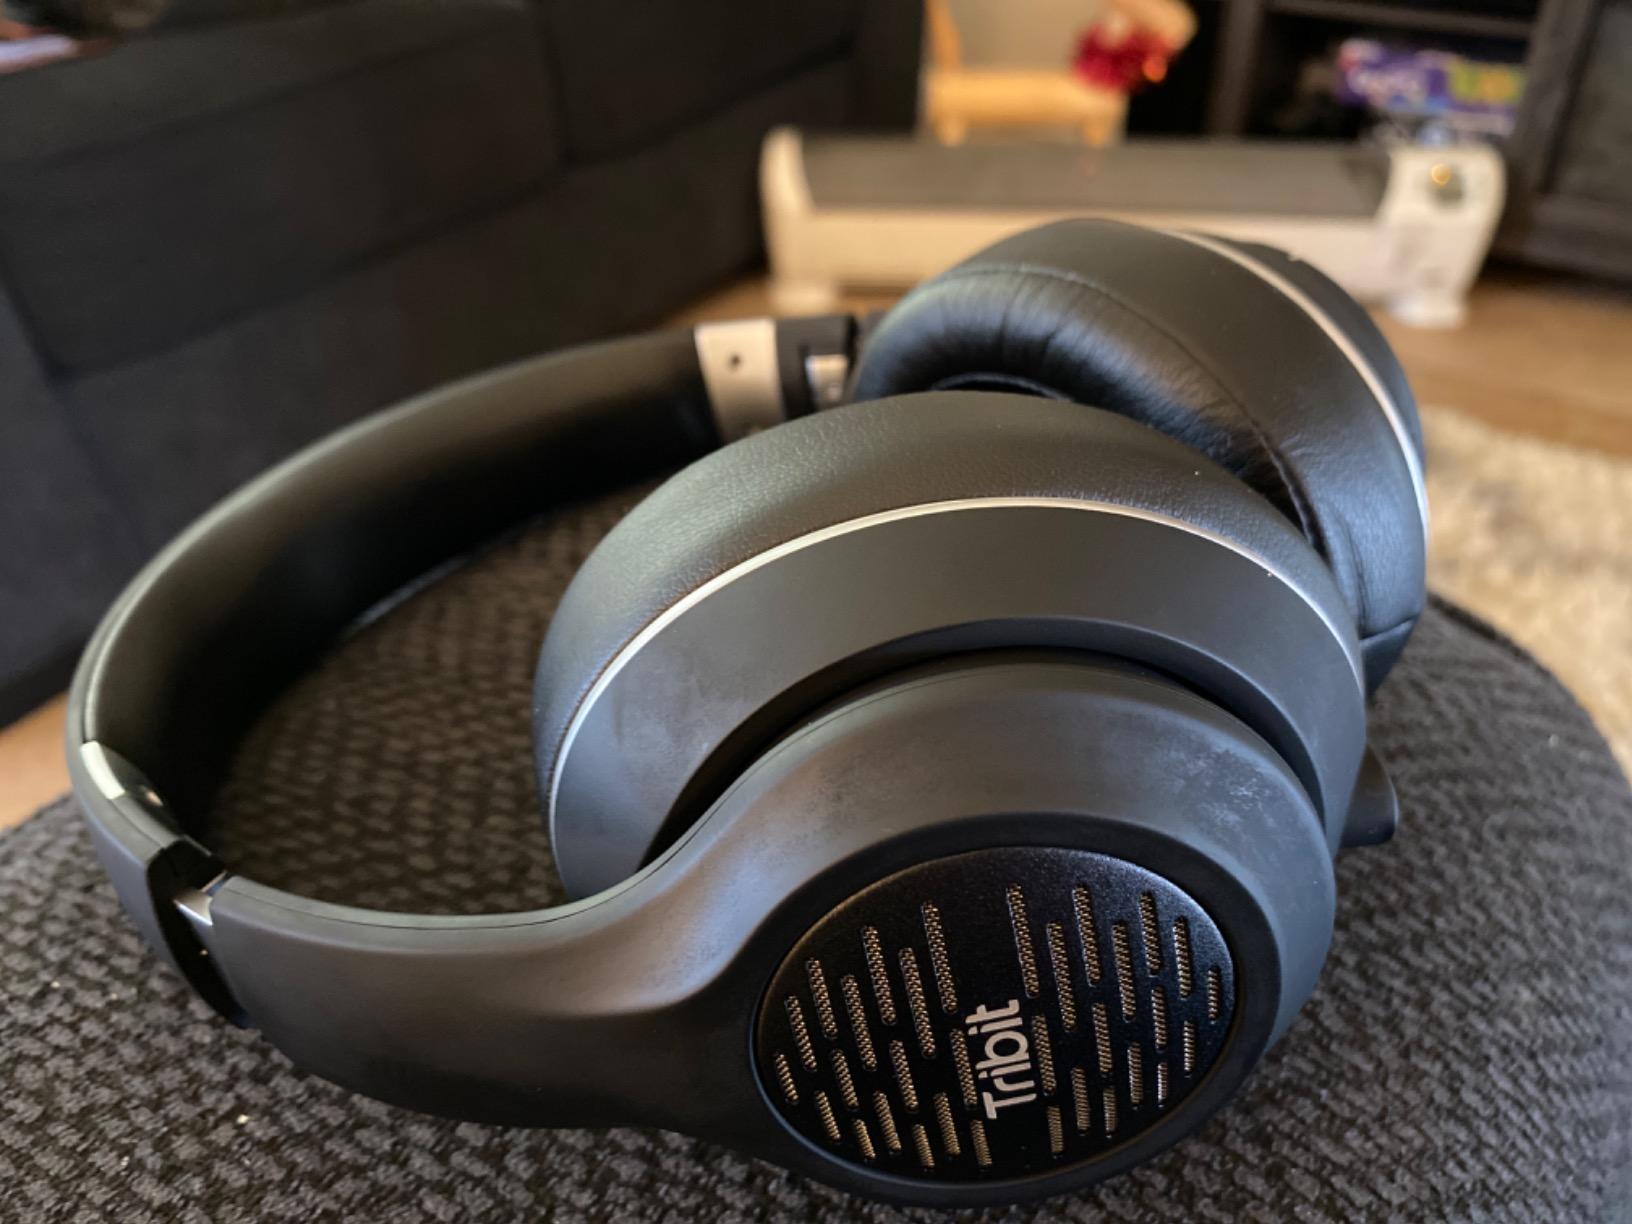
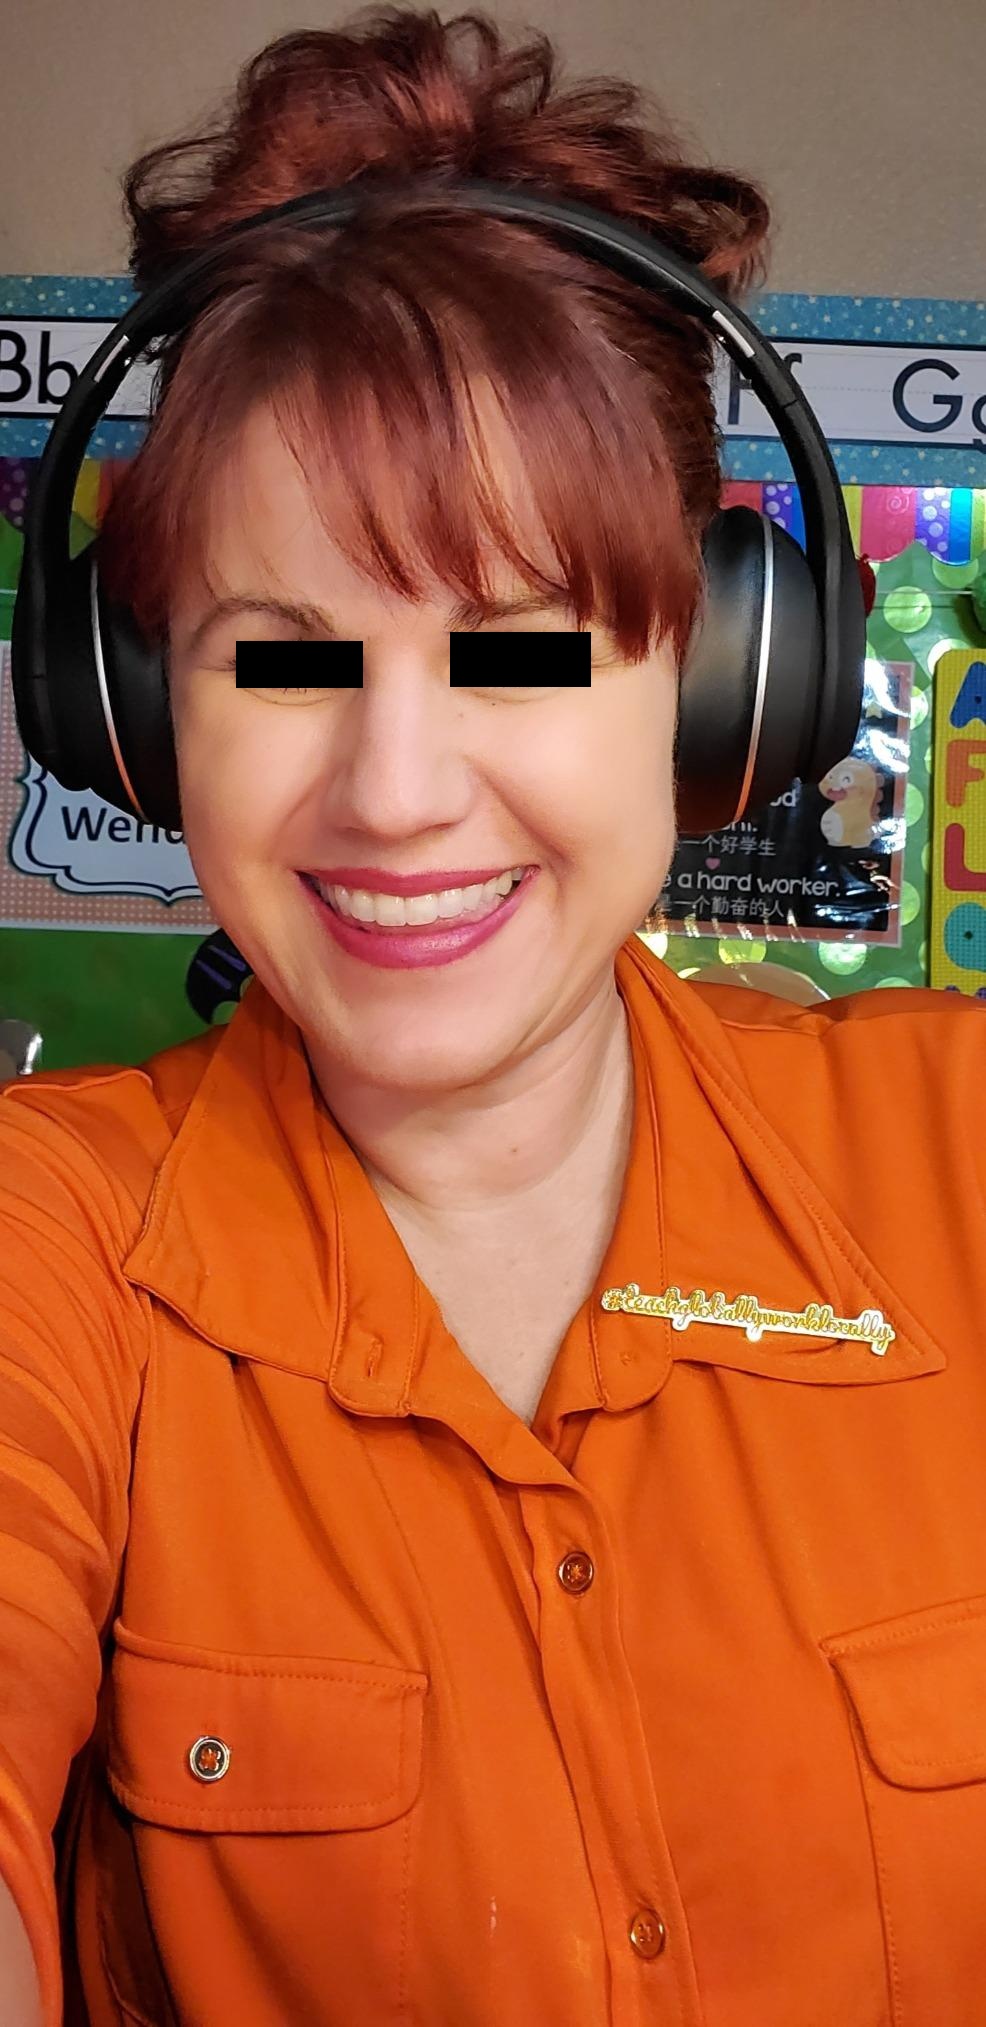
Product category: headphones
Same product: yes